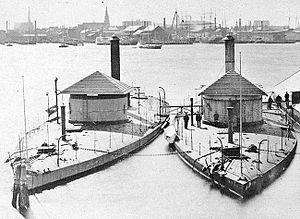
La liste qui suit est la liste des monitors de l'United States Navy. Les noms des navires ici présentés sont les plus connus, ces bâtiments ayant souvent changé de nom au cours de leur carrière opérationnelle.